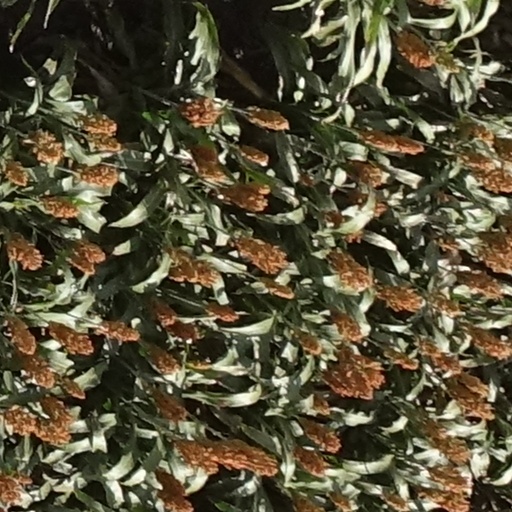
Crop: sorghum